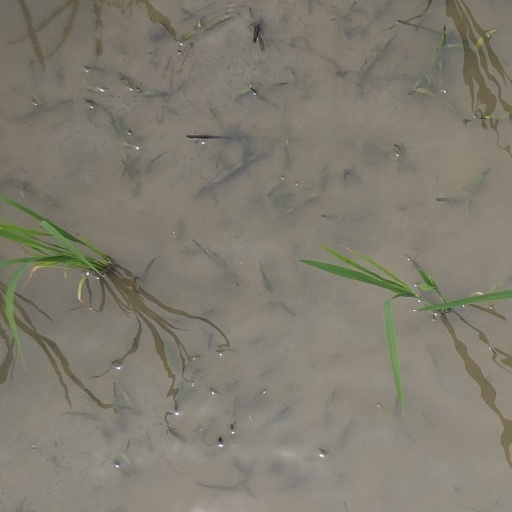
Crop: rice